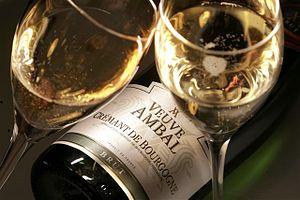
brut veuve ambal
Le vignoble de Bourgogne est un vignoble français situé en Bourgogne-Franche-Comté dans les départements de l'Yonne, de la Côte-d'Or et de Saône-et-Loire. Il s’étend sur 250 km de longueur du nord de Chablis au sud du Mâconnais.
Un crémant est un vin effervescent mousseux obtenu par méthode traditionnelle dans une aire d'appellation particulière.
Le crémant de Bourgogne est un vin effervescent d'appellation d'origine contrôlée produit dans les départements de l'Yonne, la Côte-d'Or, la Saône-et-Loire et le Rhône. Il s'agit d'une AOC régionale commune à tout le vignoble de Bourgogne.